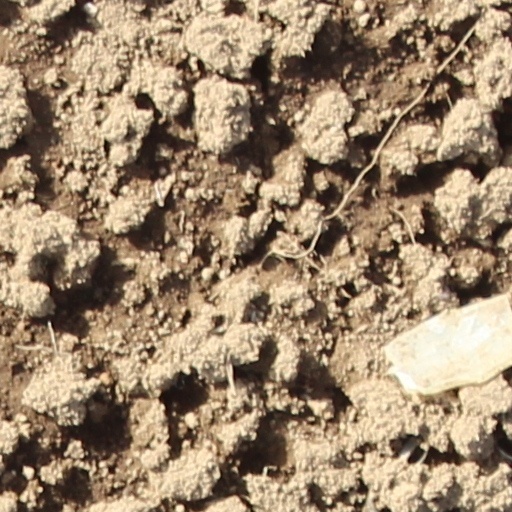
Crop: wheat